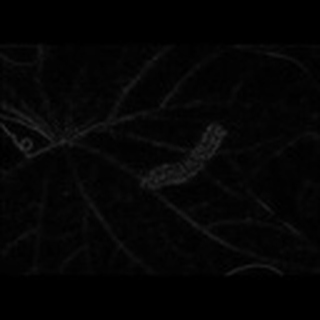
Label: cotton_army_worm